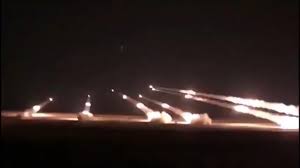
Label: Self Propelled Artillery